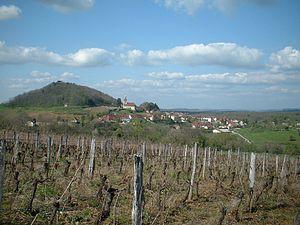
Village de Saint Lothain dans le Jura - France
Le vignoble du Jura représente une région viticole située dans le Jura en Franche-Comté, en France. Elle s'étend sur le Revermont et occupe une bande nord-sud de 70 kilomètres de long et de 6 kilomètres de large qui longe la fracture géologique séparant la Bresse du massif du Jura. Marqué par une personnalité typique et représentant environ 2 000 hectares, c'est l’un des plus petits vignobles français.
Saint-Lothain est une commune viticole traditionnelle française du vignoble du Jura, située à 7 km à l'ouest de Poligny et 15 km au sud-ouest d'Arbois, dans le département du Jura en région Bourgogne-Franche-Comté. Baptisée du nom du moine Saint Lautein du VIᵉ siècle. Les habitants se nomment les Saint-Lothinois et Saint-Lothinoises.